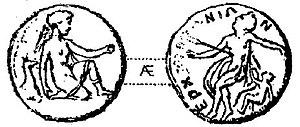
Dans la mythologie grecque, Callisto est une nymphe d'une très grande beauté faisant partie de la suite d'Artémis. Son ascendance est incertaine et certaines versions en font la fille de Lycaon, roi d'Arcadie.